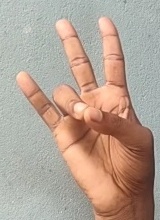
ASL sign: 7